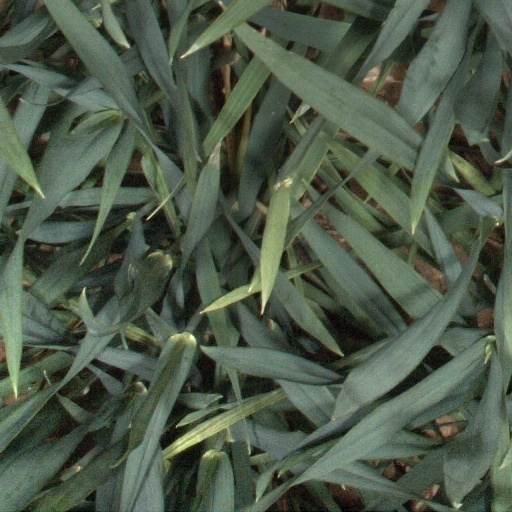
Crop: wheat